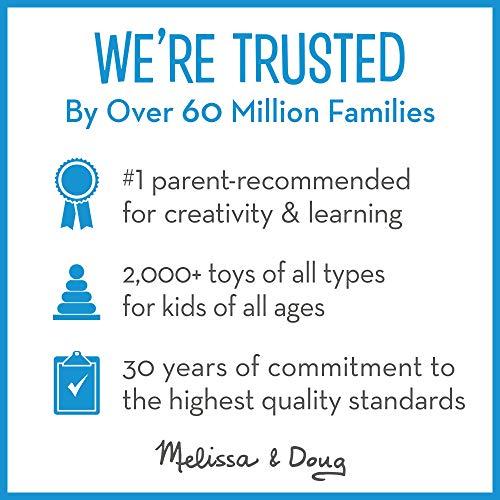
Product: Melissa & Doug Joey Magnetic Dress-Up Set (Pretend Play, 6 Outfits, 26 Magnetic Pieces, 11.6" H x 8.65" W x 1.05" L, Great Gift for Girls and Boys - Best for 3, 4, 5 Year Olds and Up)
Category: Toys & Games | Dress Up & Pretend Play | Pretend Play | Paper & Magnetic Dolls | Magnetic Dress-up Dolls
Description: INSPIRING MAGNETIC DRESS UP SET: The Melissa and Doug Joey Magnetic Dress Up Set includes 1 wooden play figure, 26 magnetic clothing pieces and gear, a doll stand, and an easy to carry storage tray.
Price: $11.69
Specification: ProductDimensions:1.2x8.5x12inches|ItemWeight:1.4pounds|ShippingWeight:1.65pounds(Viewshippingratesandpolicies)|DomesticShipping:ItemcanbeshippedwithinU.S.|InternationalShipping:ThisitemcanbeshippedtoselectcountriesoutsideoftheU.S.LearnMore|ASIN:B000VO3HC8|Itemmodelnumber:3550|Manufacturerrecommendedage:36months-6years